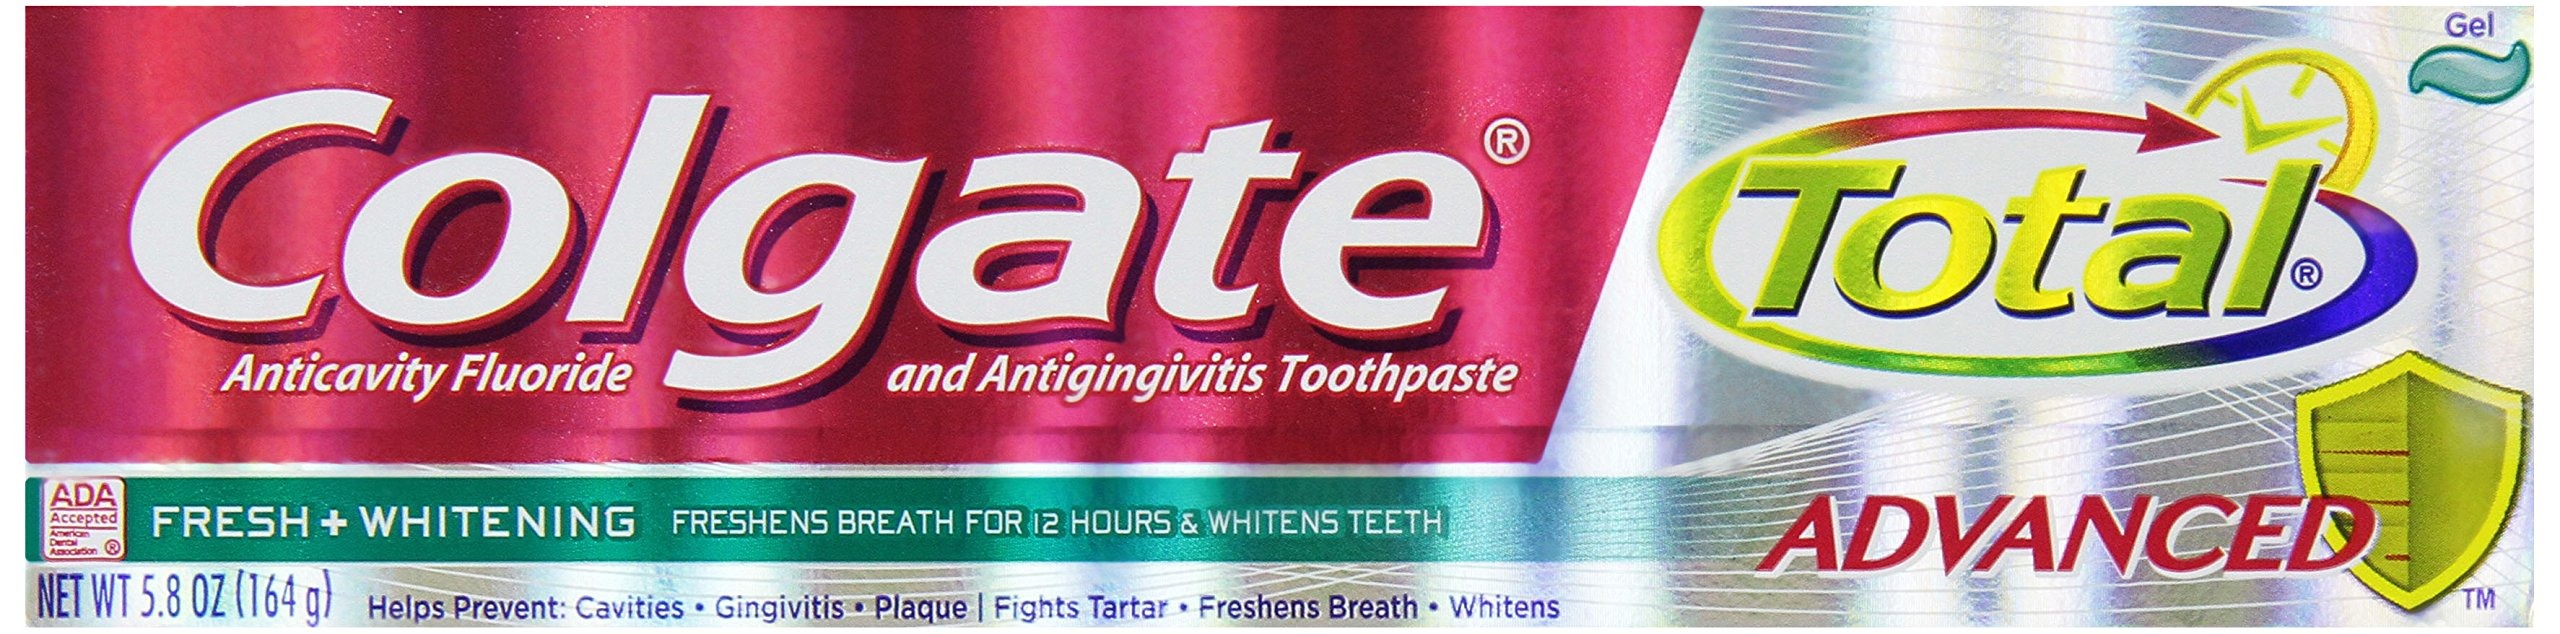
Item Name: Colgate Total Advanced Fresh Whitening Gel Toothpaste, 5.8 Oz
Bullet Point 1: ADA Accepted (American Dental Association)
Bullet Point 2: Whitens teeth
Bullet Point 3: Helps prevent cavities, gingivitis, plaque
Bullet Point 4: Helps reverse gingivitis
Bullet Point 5: Freshens breath
Value: 5.8
Unit: Ounce

Price: 7.29